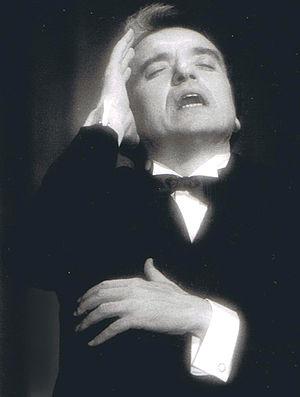
Ruggero Raimondi lors d'un concert à Paris, 1982.
20 janvier : le Quatuor à cordes nᵒ 6 de Béla Bartók, créé à New York.
Ruggero Raimondi est un chanteur d'opéra et acteur italien.